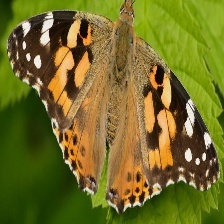
Species: PAINTED LADY
Butterfly family (ImageNet category): admiral